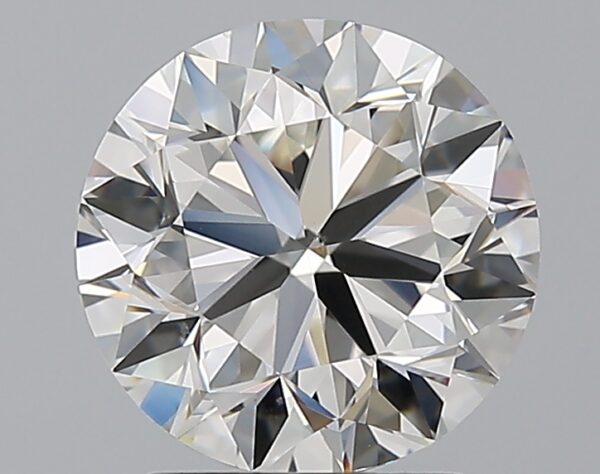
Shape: round
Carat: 2.5
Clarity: VS2
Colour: H
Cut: VG
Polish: EX
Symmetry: VG
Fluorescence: F
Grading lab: GIA
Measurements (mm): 8.38 x 8.49 x 5.42